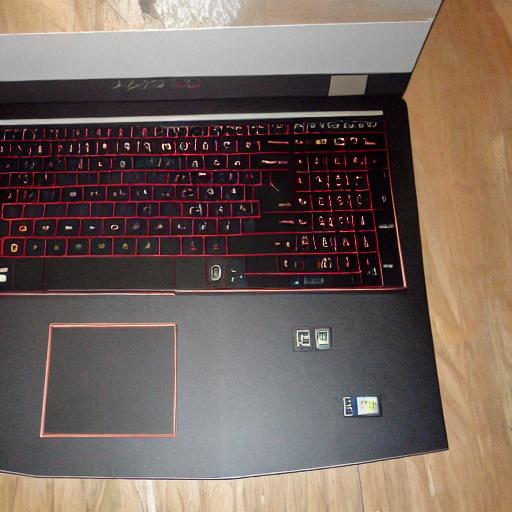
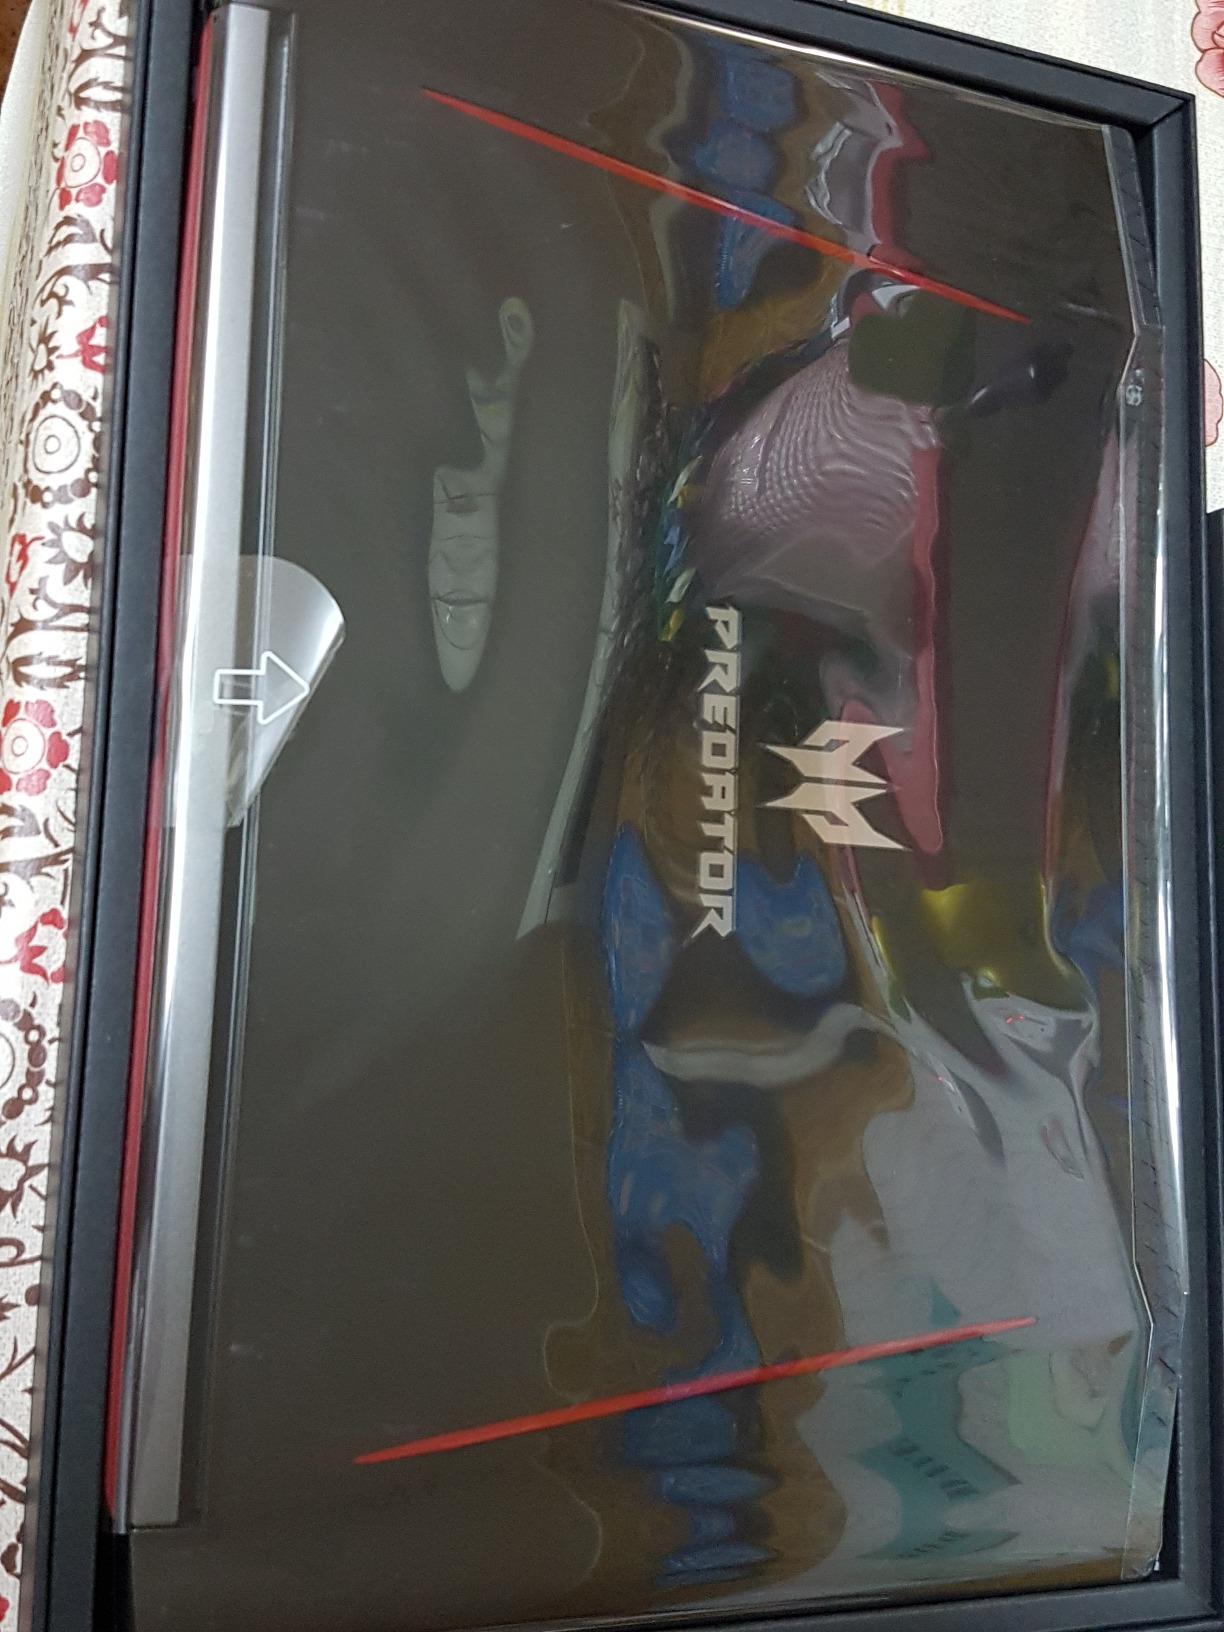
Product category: laptop
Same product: no